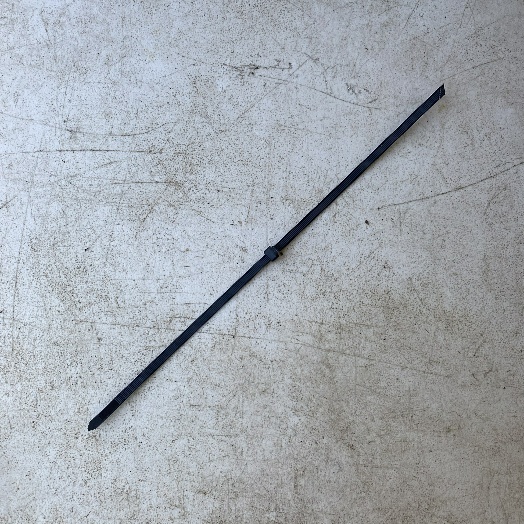
Label: Miscellaneous Trash